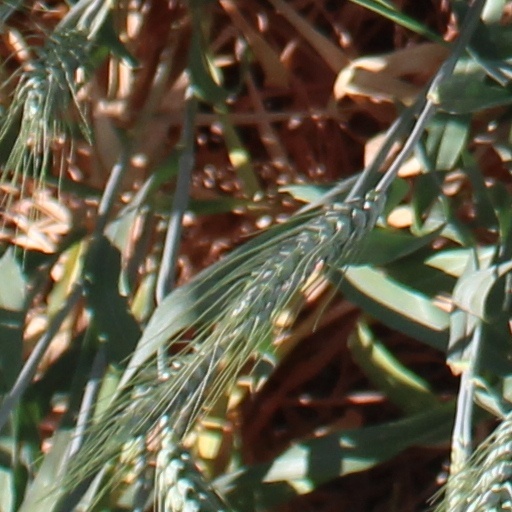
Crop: wheat